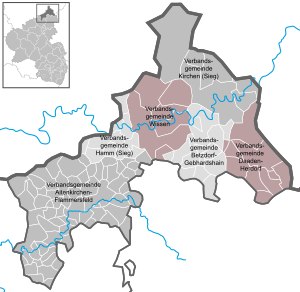
Landkreis Altenkirchen (Westerwald) / Byer og kommuner
Verbandsgemeinden i Landkreis Altenkirchen
Landkreis Altenkirchen er en landkreis i den nordlige del af den tyske delstat Rheinland-Pfalz. Administrationen ligger i byen Altenkirchen og den befolkningsmæssigt største by er Betzdorf.